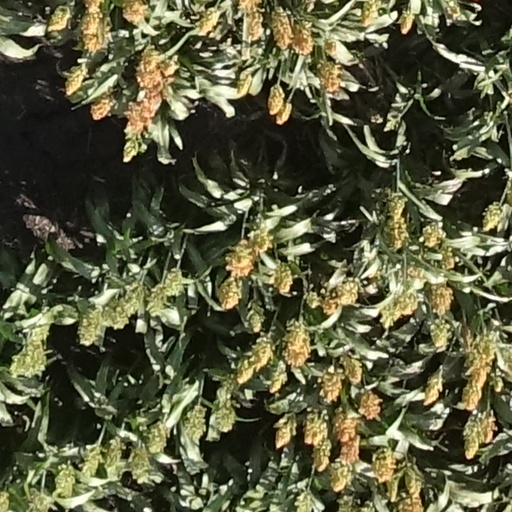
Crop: sorghum